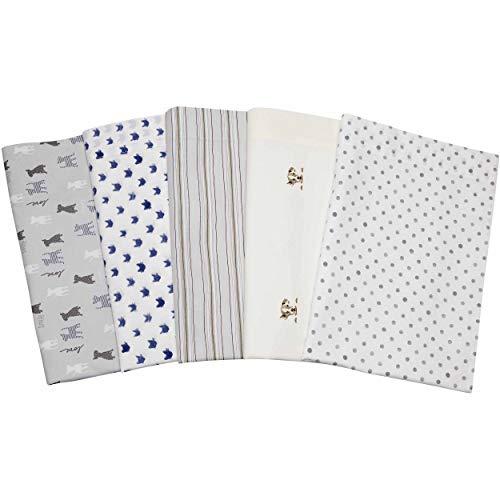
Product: ED Ellen DeGeneres Augie and Friends Pillowcase Pair, Standard Cases,
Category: Home & Kitchen | Bedding | Kids' Bedding | Sheets & Pillowcases | Sheet & Pillowcase Sets
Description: Includes: Two standard pillowcases.
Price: $24.99
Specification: PackageDimensions:10.4x9.1x2.8inches|ItemWeight:12.2ounces|ShippingWeight:12.2ounces(Viewshippingratesandpolicies)|Manufacturer:RevmanInternational|ASIN:B07RSTJMK7|Itemmodelnumber:USHSHC1104212